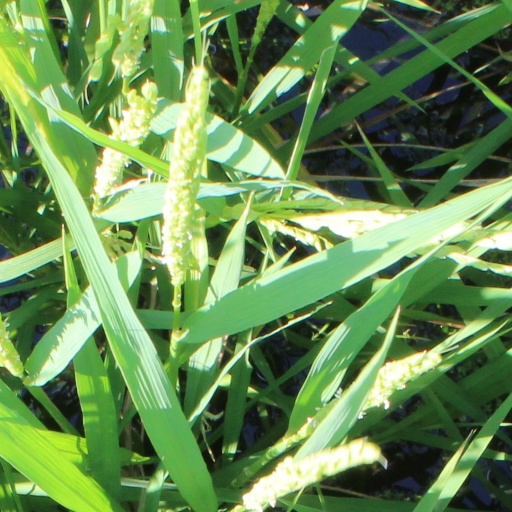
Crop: rice